St. Xavier's College, Patna

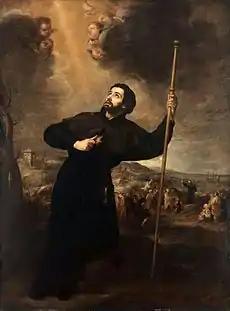
Francis Xavier, the namesake of the college

The college emblem contains the motto Pravahito Gyan Ganga Pravah (Sanskrit): "Let the streams of Gyan (knowledge) Ganga keep on flowing." The college is situated beside the river Ganga and like the flowing river would ensure that the streams of Gyan keep on flowing and liberating people, building bridges of understanding. The Sun with the letters IHS (first three letters for Jesus in Greek) is a symbol for the Society of Jesus. The emblem within the emblem, containing crown and crescent moon, is the coat of arms of the noble family of its patron, St. Francis Xavier.